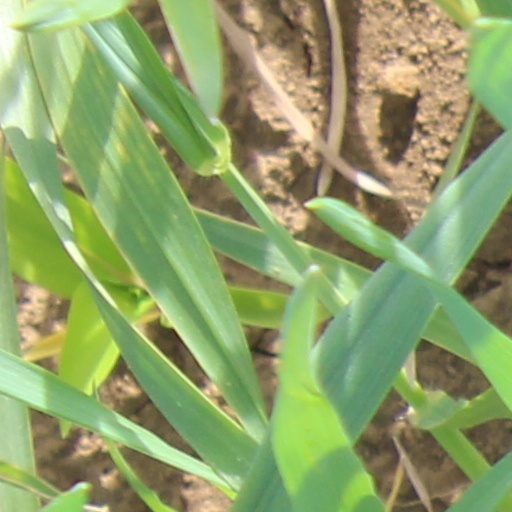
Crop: wheat